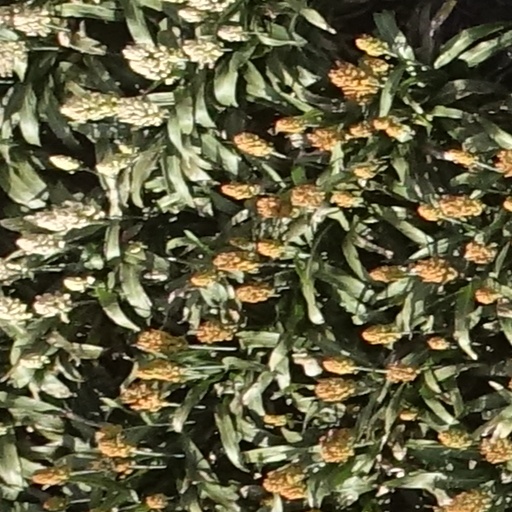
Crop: sorghum